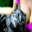
Label: cat